Enric Llansana

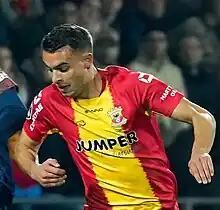
Llansana in 2022 with Go Ahead Eagles

Enric Llansana Beuse (born 12 April 2001) is a professional footballer who plays as a midfielder for Belgian Pro League club Anderlecht. Born in Spain, Llansana represents the Netherlands at youth international level.